Concert at SEA

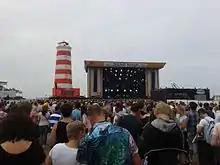
Concert at Sea 2014 edition

Concert at SEA is a pop festival in the Netherlands held every summer (end of June) on the Brouwersdam in the province of Zeeland. It was initiated by the popular Dutch band BLØF. The name of the festival is a mistranslation of the Dutch phrase "aan zee" meaning by the sea / at the seaside. The first edition was in 2006, after a free pilot concert at that location had proved to be very successful in 2003. Ever since the free pilot, and the first official edition, the festival is held on the Brouwersdam in the province of Zeeland. The first few editions of the event were held in a day, but from 2008, it became a two-day festival that attracts 40,000 people per day.The second day of the 2011 edition was canceled due to a heavy storm. The 2020 and 2021 editions were canceled due to the COVID-19 pandemic. Instead, the festival was streamed online, called 'Concert at Home'.